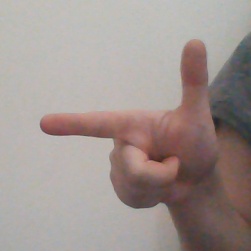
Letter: yaa